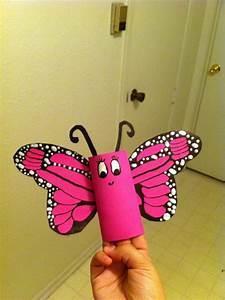
butterfly